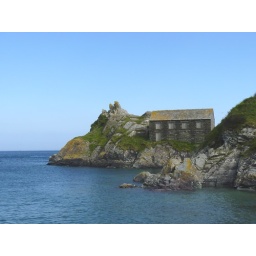
This looks like an abandoned smoke house to me. They're big on fish in these parts.